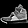
Label: Sneaker